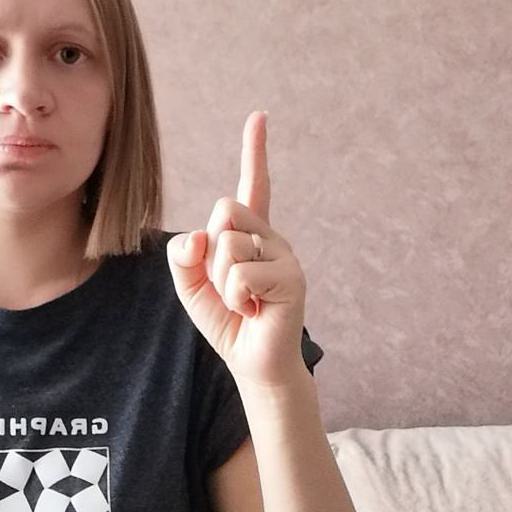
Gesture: one